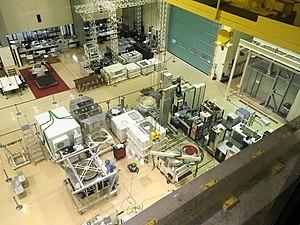
L'Institut national de recherches spatiales est un centre de recherche brésilien chargé des activités scientifiques et des applications dans le domaine spatial. Son siège se situe à São José dos Campos dans l'État de São Paulo au sud du pays. L'INPE est rattaché au ministère des sciences, des technologies, de l'innovation et des télécommunications brésilien.